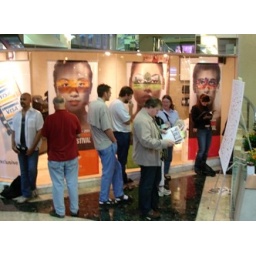
Waiting in line at the box office for the Toronto International Film Festival